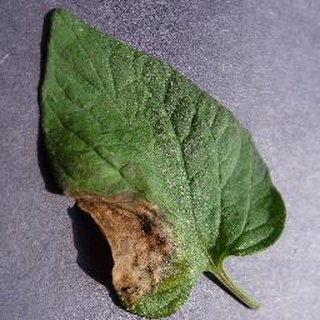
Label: tomato_late_blight